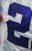
Number: 2